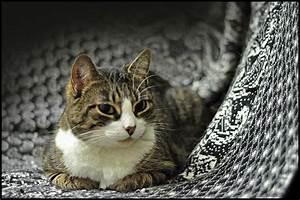
cat